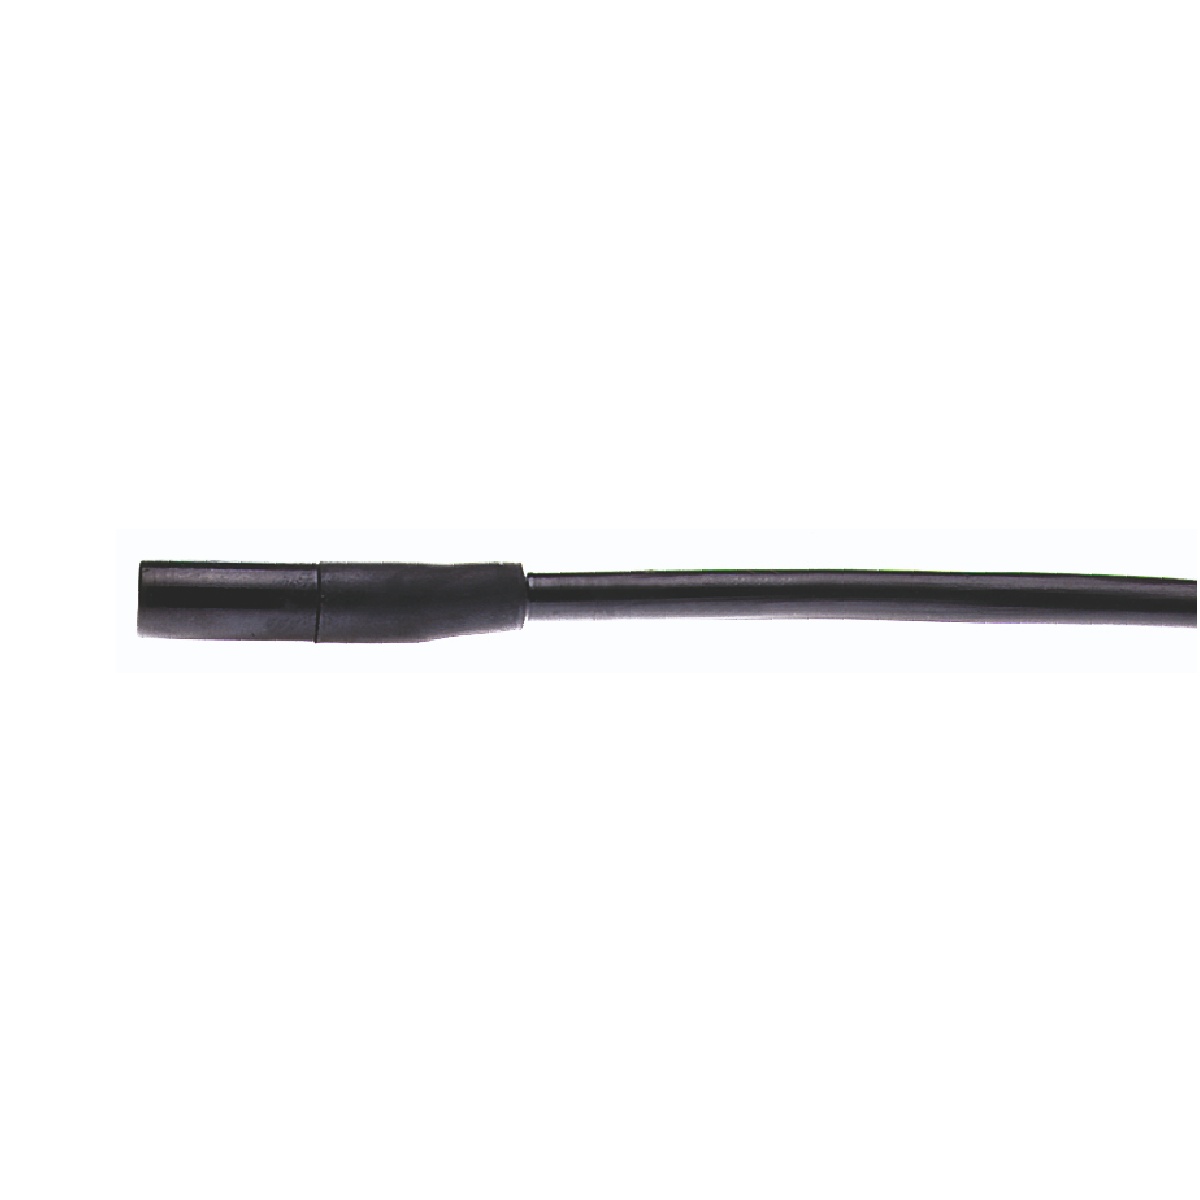
EBERLE Dachrinnenfühler TFD 524004 für Temperatur
Brand: Eberle
Eberle Dachrinnenfühler TFD 524004 für Temperatur Lufttemperaturfühler als Ersatzfühler für die Geräteserie EM 524 89 oder EM 524 90. Die Fühlerleitung, serienmäßig 4 m, kann mit einer zweiadrigen Leitung, mit einem Querschnitt von 1,5 qmm , die für Netzspannung ausgelegt ist, bis auf 50 m verlängert werden. Bei Verlegung in Kabelkanälen oder in der Nähe von Netzleitungen (Niederspannung > 50 VAC) muss eine abgeschirmte Leitung verwendet werden. Datenblatt
Category: Home & Garden > Lawn & Garden > Outdoor Living > Awning Accessories > Roof Linings